Early Middle Ages

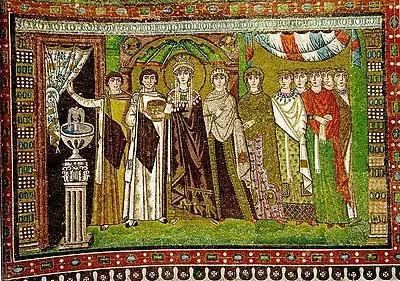
Theodora, Justinian's wife, and her retinue

Justinian's successors Maurice and Heraclius confronted invasions by the Avar and Slavic tribes. After the devastations by the Slavs and the Avars, large areas of the Balkans became depopulated. In 626 Constantinople, by far the largest city of early medieval Europe, withstood a combined siege by Avars and Persians. Within several decades, Heraclius completed a holy war against the Persians, taking their capital and having a Sassanid monarch assassinated. Yet Heraclius lived to see his spectacular success undone by the Muslim conquests of Syria, three Palaestina provinces, Egypt, and North Africa which was considerably facilitated by religious disunity and the proliferation of heretical movements (notably Monophysitism and Nestorianism) in the areas converted to Islam.